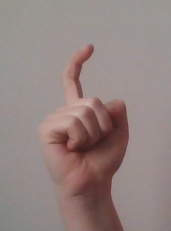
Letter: ra